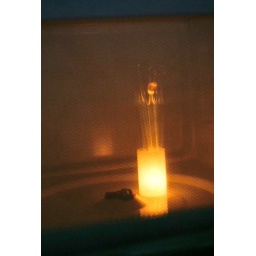
The ball of plasma traveled down one of the glass tubes and collected in the bottom of the plastic container